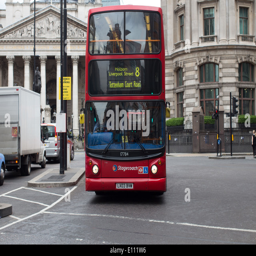
no bus at road junction